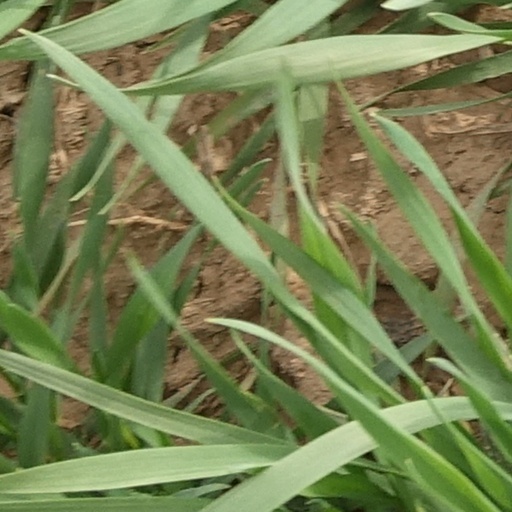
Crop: wheat